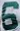
Number: 6